NGC 515

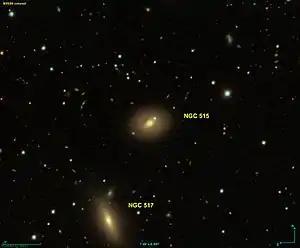
NGC 515 and NGC 517 as seen on SDSS

NGC 515, also occasionally referred to as PGC 5201 or UGC 956, is a lenticular galaxy located approximately 228 million light-years from the Solar System in the constellation Pisces. It was discovered on 13 September 1784 by astronomer William Herschel.